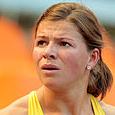
Age: 25